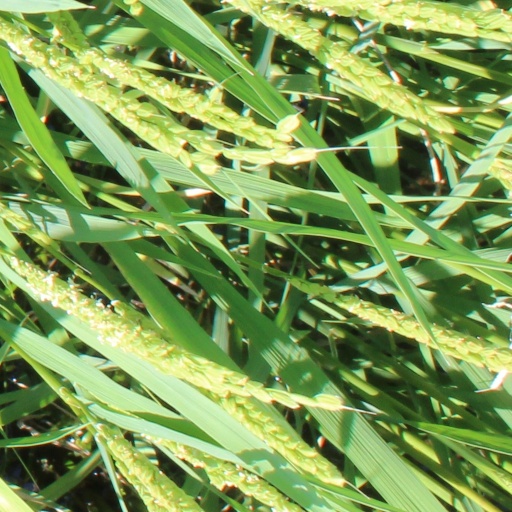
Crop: rice